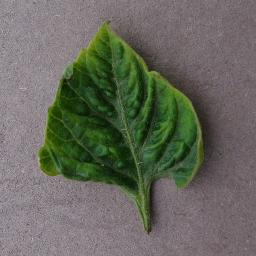
Label: Tomato___Tomato_Yellow_Leaf_Curl_Virus